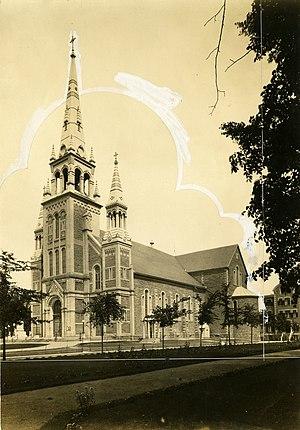
Le diocèse de Joliette, au Québec a été créé le 27 janvier 1904, issu du territoire de l'archidiocèse de Montréal, dont il est maintenant le suffragant. Le peuple de Dieu est regroupé depuis le 20 janvier 2014 en 21 paroisses.